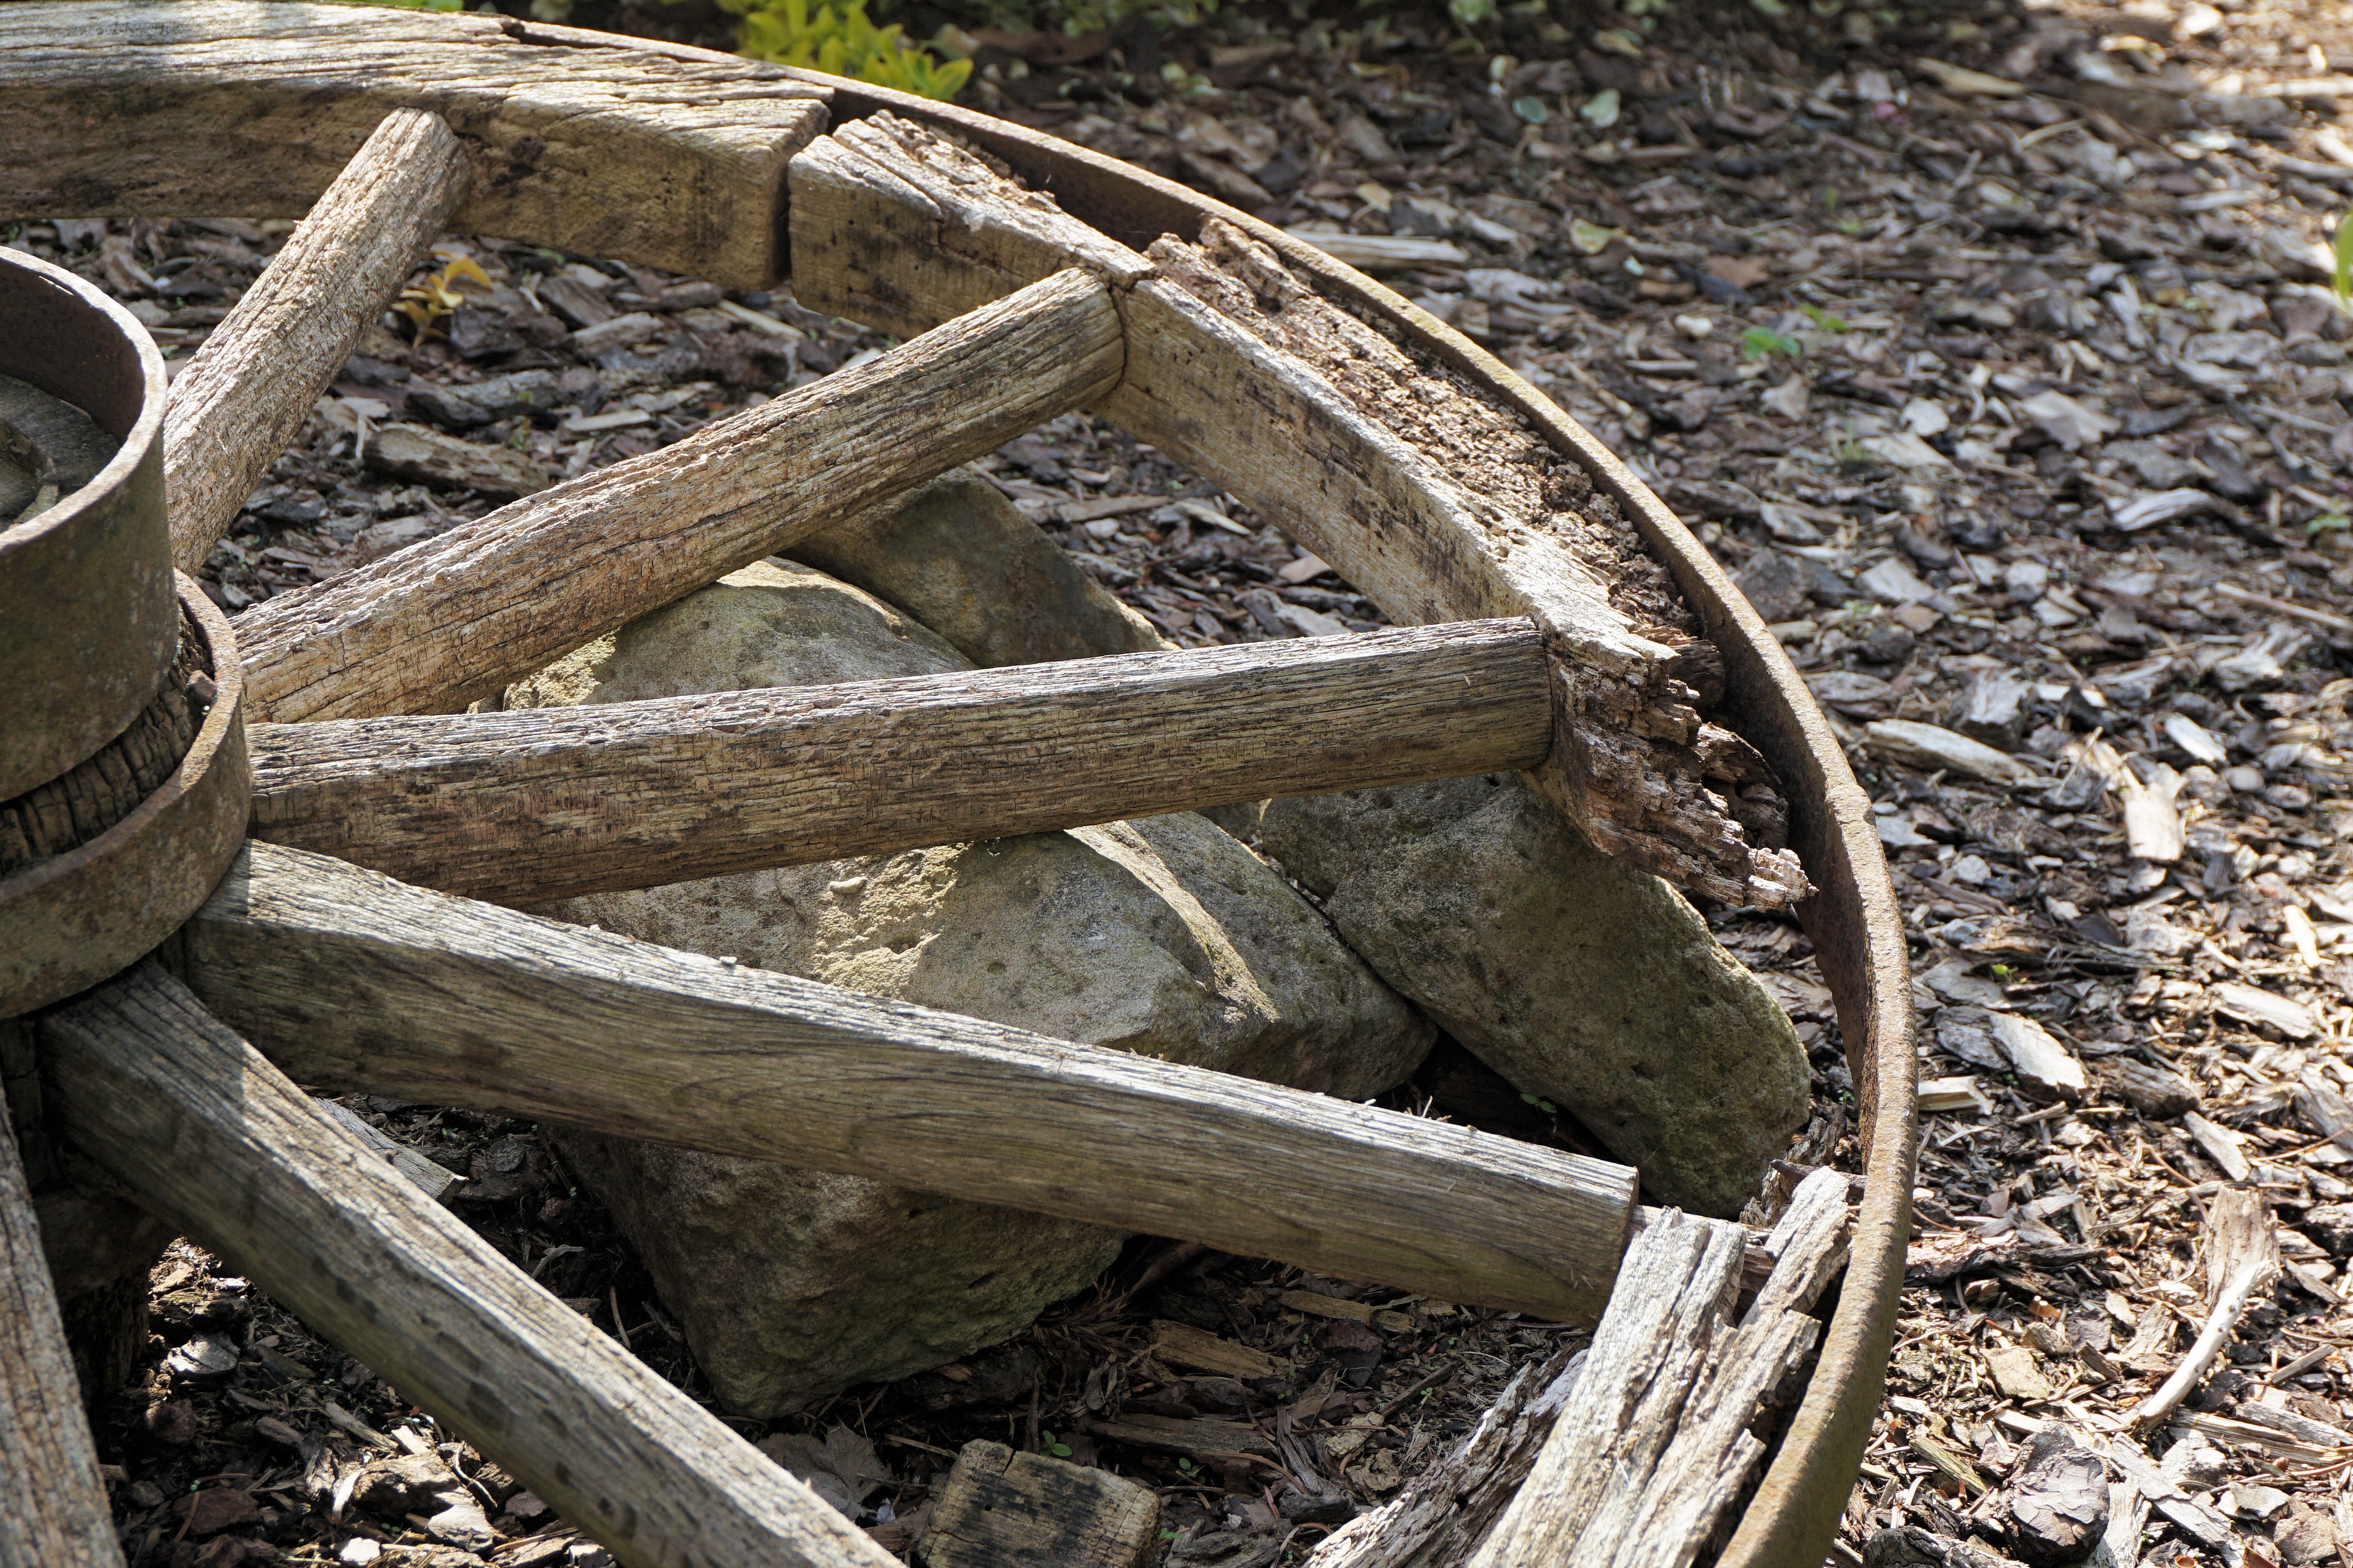
wood, track, wheel, old, broken, nostalgia, agriculture, spokes, nostalgic, wooden wheel, wagon wheel, rots